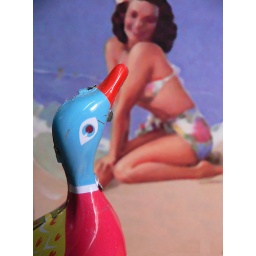
co-worker's desk duck posing in the desktop studio